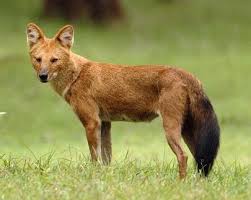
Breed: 209-n000043-dhole